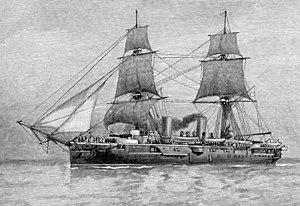
La classe Imperieuse fut la deuxième classe de croiseurs cuirassés construite au Royaume-Uni à la fin du XIXᵉ siècle pour servir dans la Royal Navy. Elle fut la dernière de ce type à porter un gréement de voilier à deux-mâts.